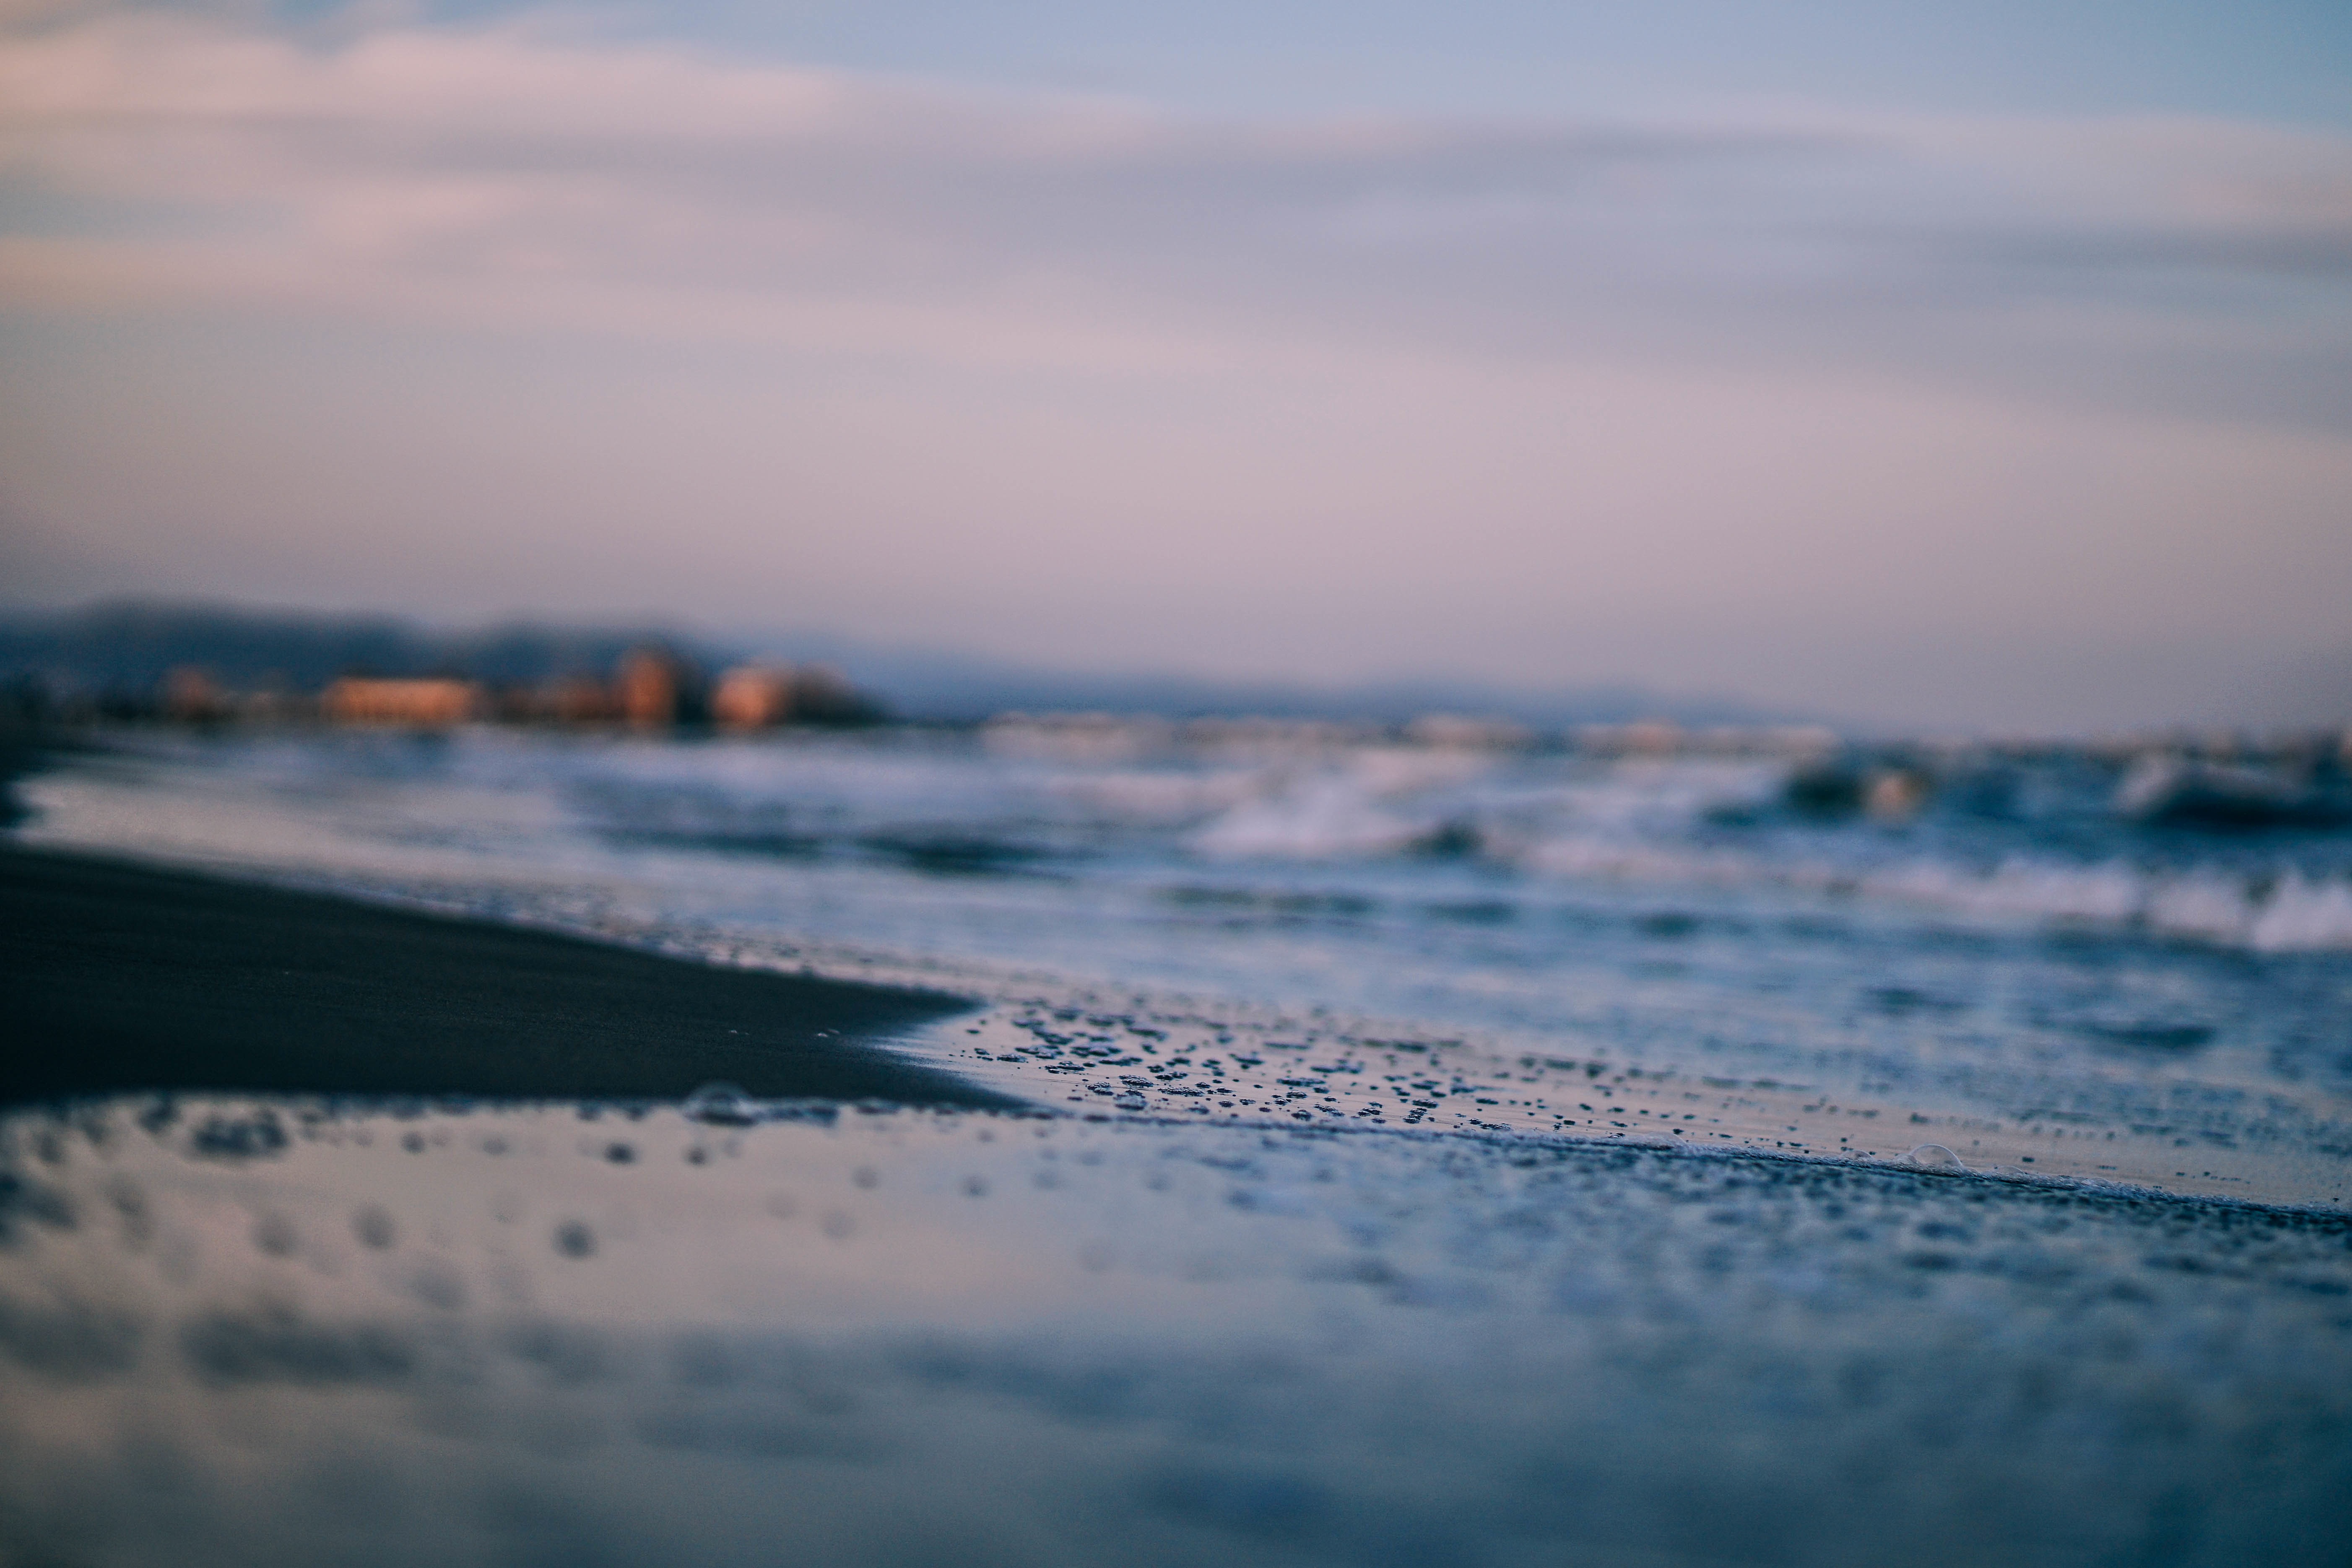
beach, sea, coast, water, sand, ocean, horizon, cloud, sky, sunrise, sunset, sunlight, morning, shore, wave, dawn, dusk, evening, reflection, bay, body of water, wind wave